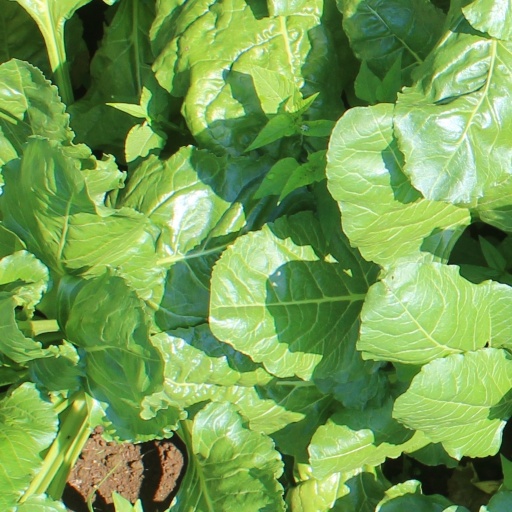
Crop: sugar beet